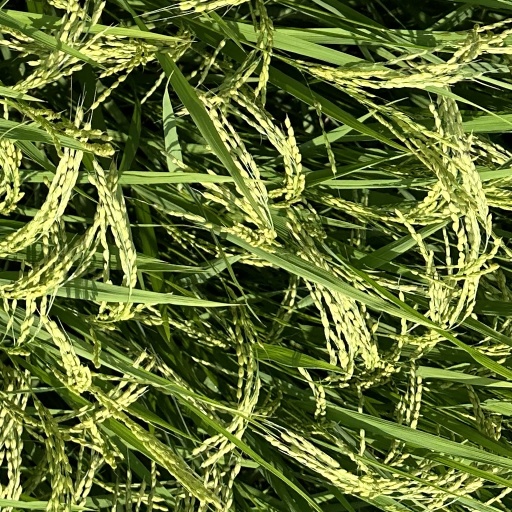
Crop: rice